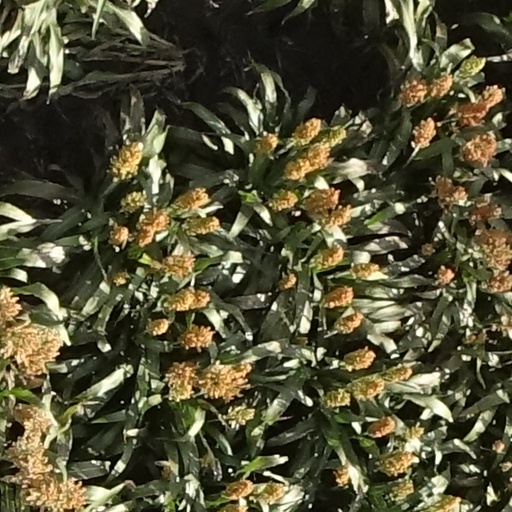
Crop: sorghum